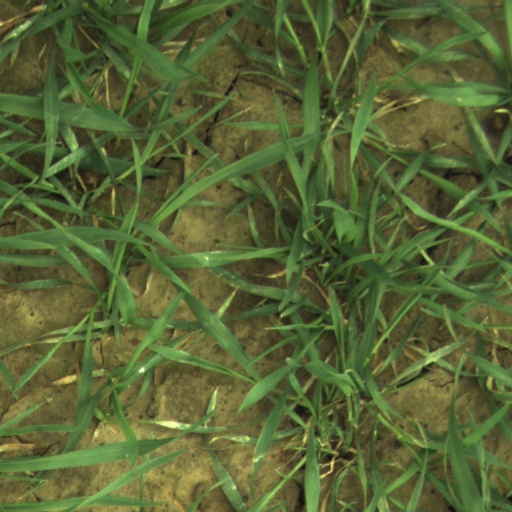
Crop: wheat